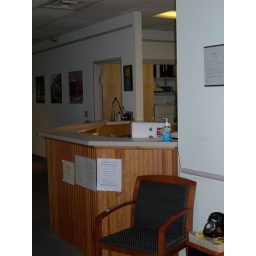
Front desk @ Crossroads' client services / outpatient office in Portland